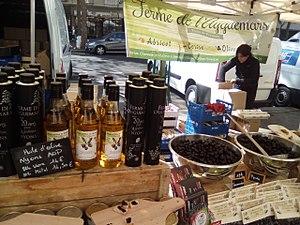
Stand au marché des producteurs de pays, boulevard de Reuilly à Paris.
On qualifie généralement de circuit court ou circuit de commercialisation le circuit de distribution dans lequel intervient au maximum un intermédiaire entre le producteur et le consommateur.